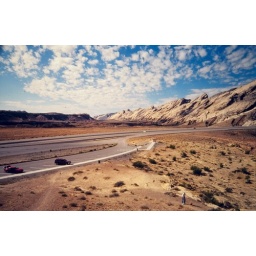
under a deep blue sky